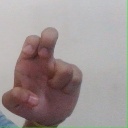
अक्षर: अ